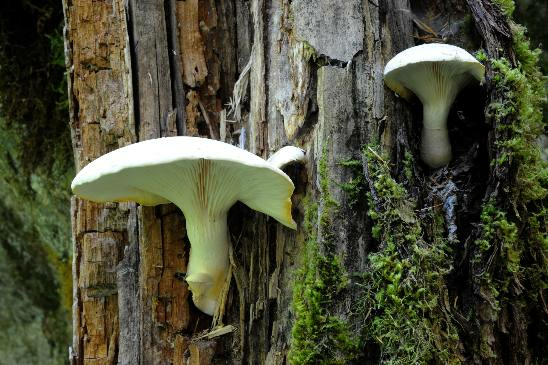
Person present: No